Debutante

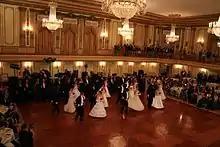
Chicago's Palmer House hotel, traditional Ukrainian American debutante ball

In early modern times, marriage in the UK was an economic transaction that required a dowry for the woman, who would not inherit her father's estate. The Protestant Reformation eliminated convents where less desirable daughters could be sent and avoid the expense of buying a desirable husband. To more efficiently match unmarried women of relatively high-status families to eligible bachelors, Queen Elizabeth I established the tradition of summoning them for formal presentation to the British monarch.